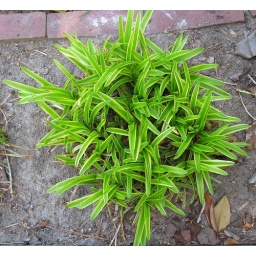
This plant was growing along a sidewalk to someone's house where it getsplenty of sun in Brunswick County,Calabash,NC. 4-30-09